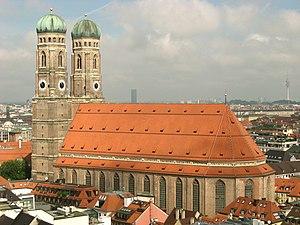
Le gothique de brique est un style d´architecture gothique du Nord de l´Europe, et plus particulièrement du Nord de l'Allemagne et des régions autour de la mer Baltique. Il s'est surtout répandu dans les villes culturellement allemandes de l'ancienne Ligue Hanséatique à partir du XIIIᵉ siècle, puis bien au-delà par influence. Les bâtiments sont essentiellement constitués de briques et le style de la décoration s'est adapté aux possibilités et aux limites de ce matériau, conférant à cette architecture une identité bien particulière.